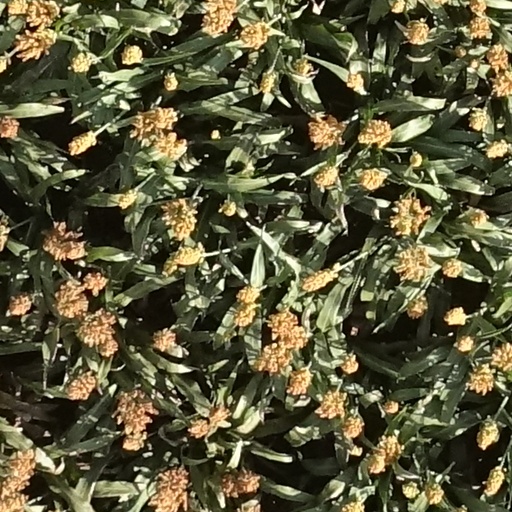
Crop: sorghum